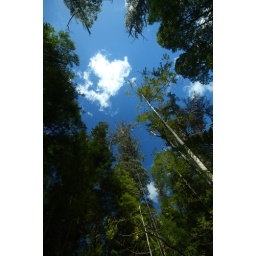
stop the logging ! tallest trees in the world, and they are being turned into paper in japanVEIW LARG